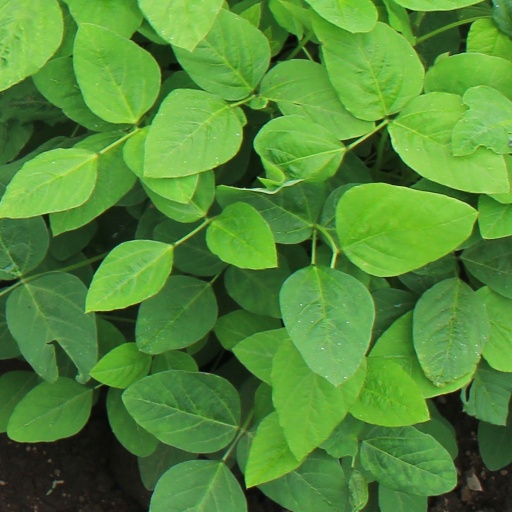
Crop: soybean